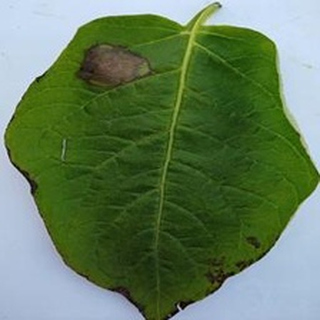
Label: potato_late_blight